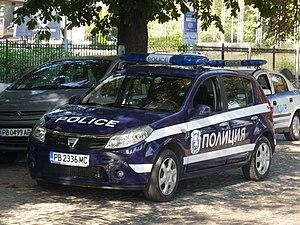
Dacia Sandero - voiture de police - Plovdiv, Bulgarie
La Sandero est une automobile économique du groupe Renault commercialisée sous la marque Renault depuis 2007 et sous la marque Dacia depuis 2008.